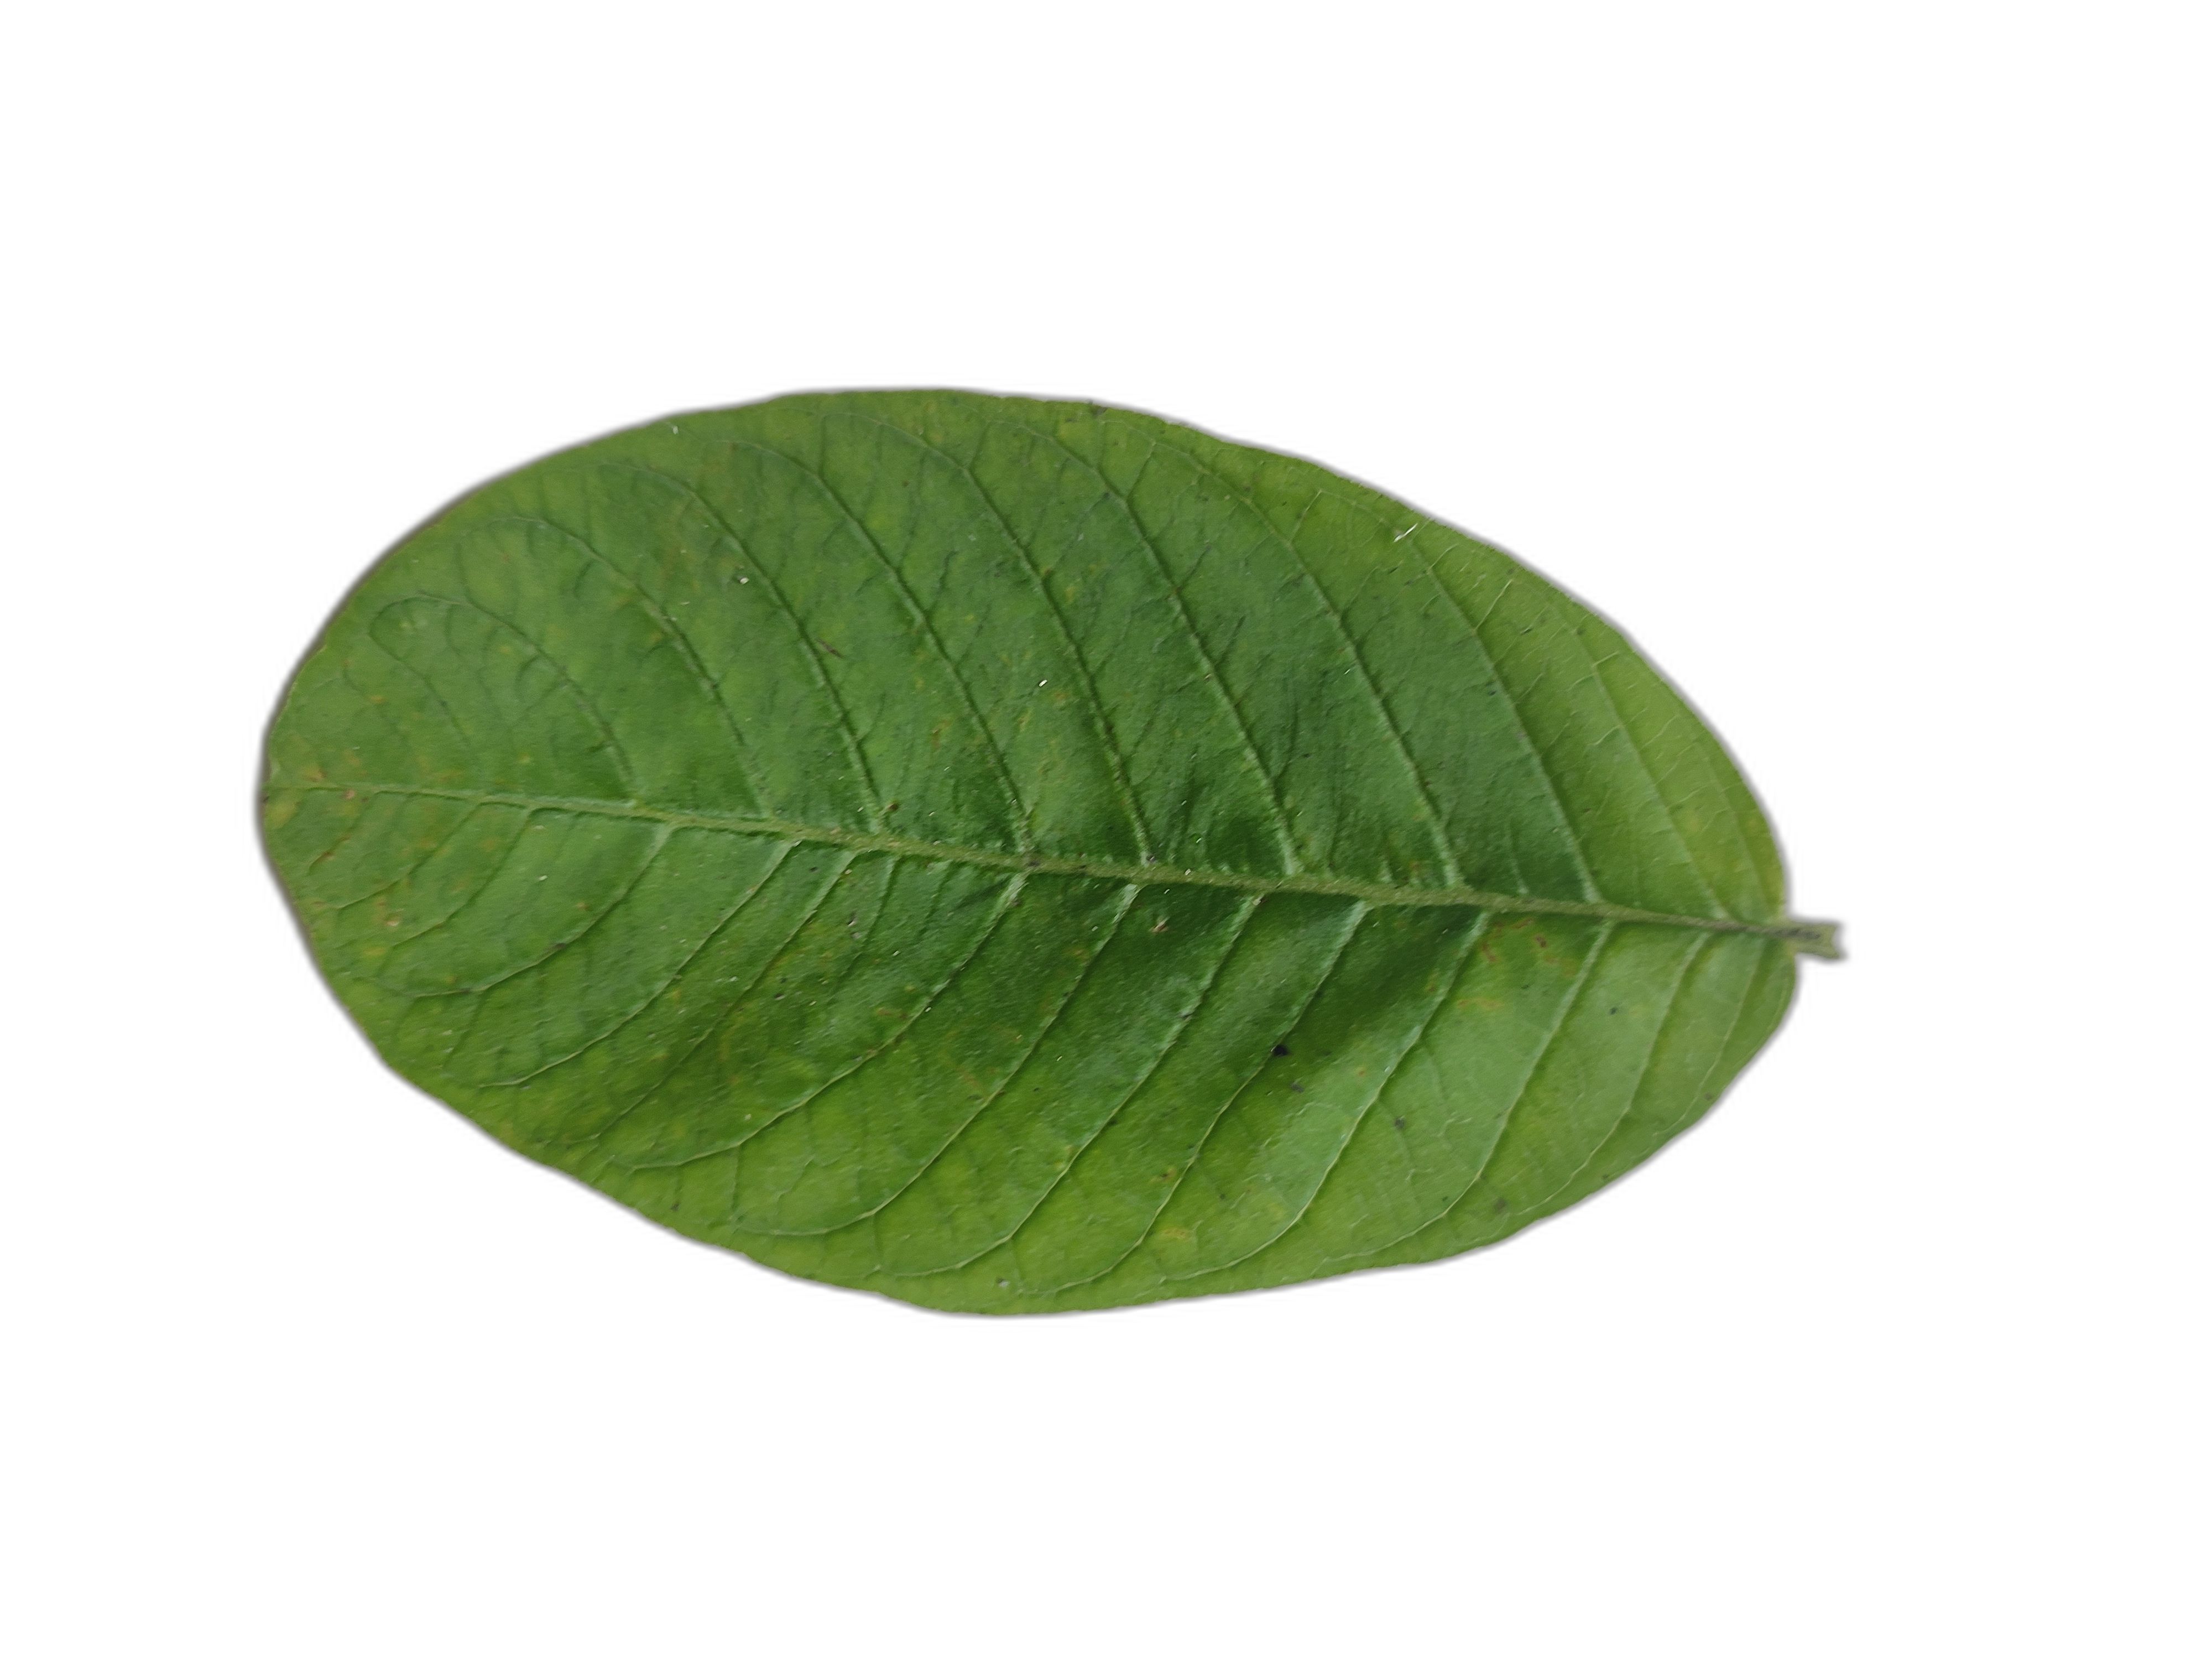
Plant part: leaf
Disease: Healthy